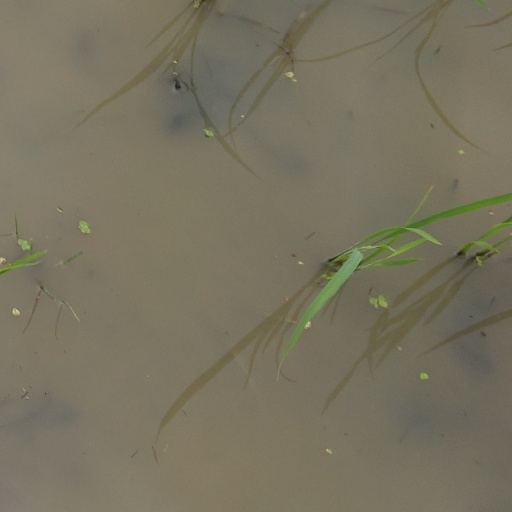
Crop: rice